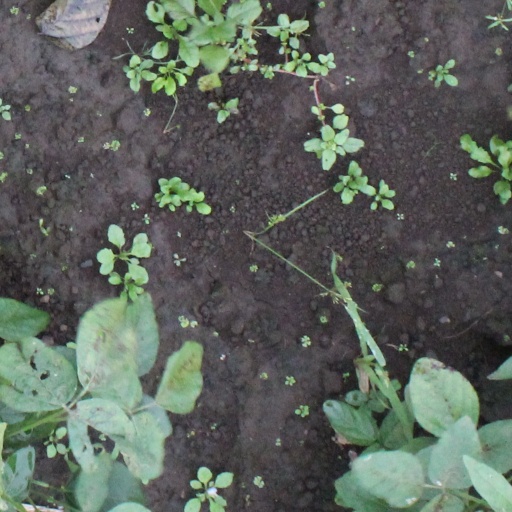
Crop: soybean